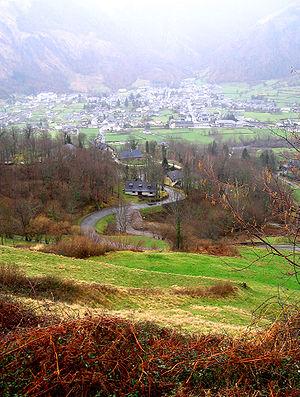
Laruns est une commune française, située dans le département des Pyrénées-Atlantiques en région Nouvelle-Aquitaine.